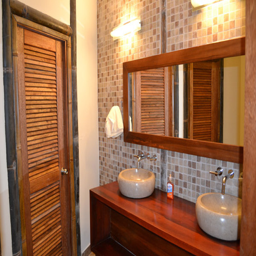
A photo of someone's bathroom with wood and tile.
A picture of a bathroom with a wood theme.
The wooden bathroom features two separate raised sinks.
a double sink with a mirror and a venetian door
Two sink bathroom with white and grey tiles.